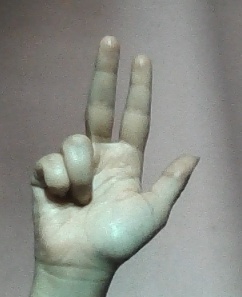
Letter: al